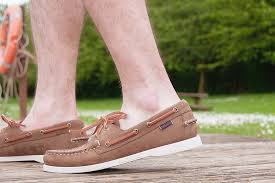
Label: Boat